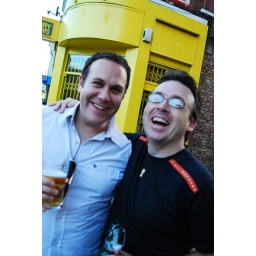
Having glass in a gay bar in Clapham with brother in law